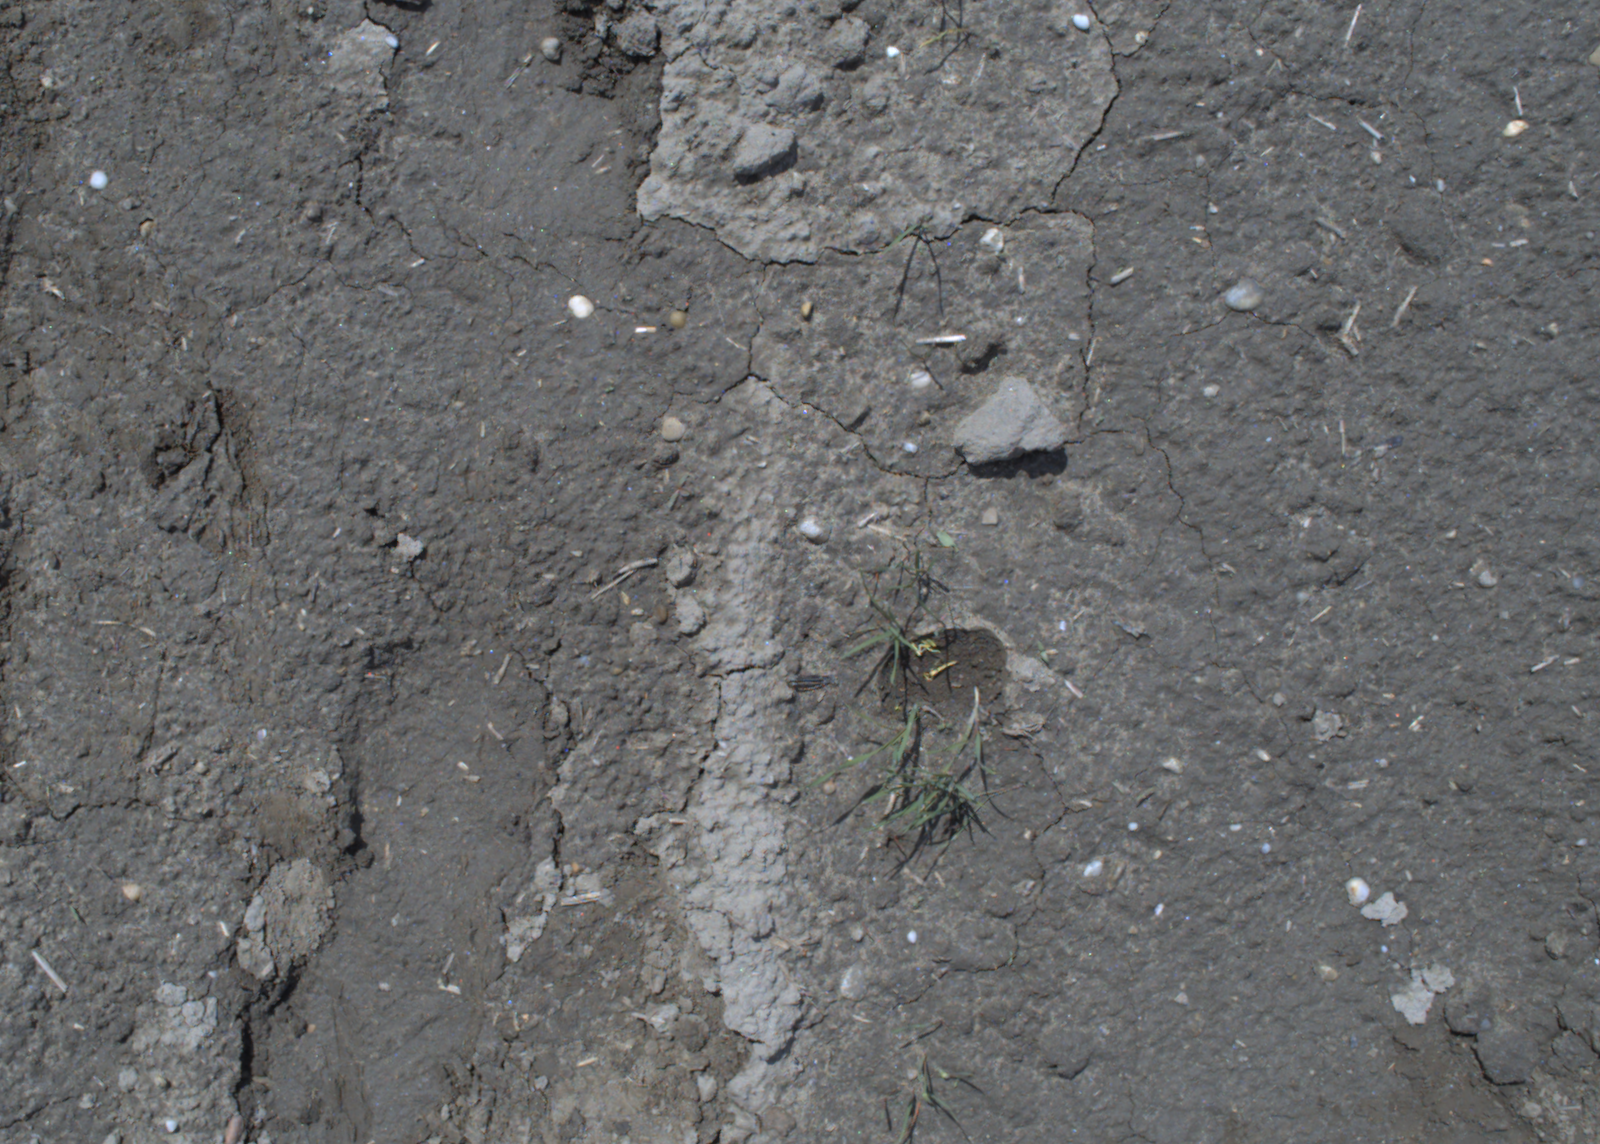
Capture date: 20.05.2021 13:07:17
Weather: mixed
Wind: strong
Seeding date: 27.04.2021
Plant canopy height (mm): 1002